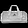
Label: Bag